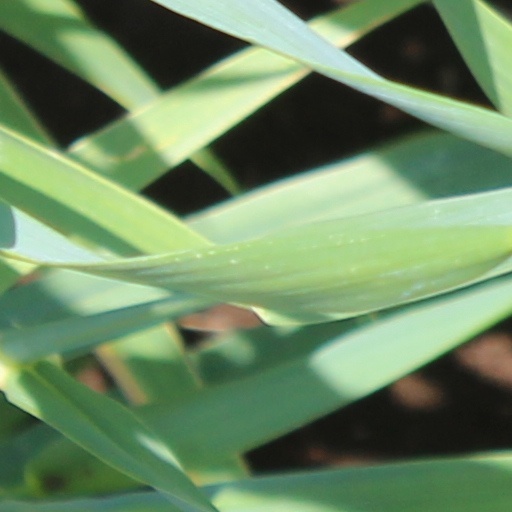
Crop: wheat